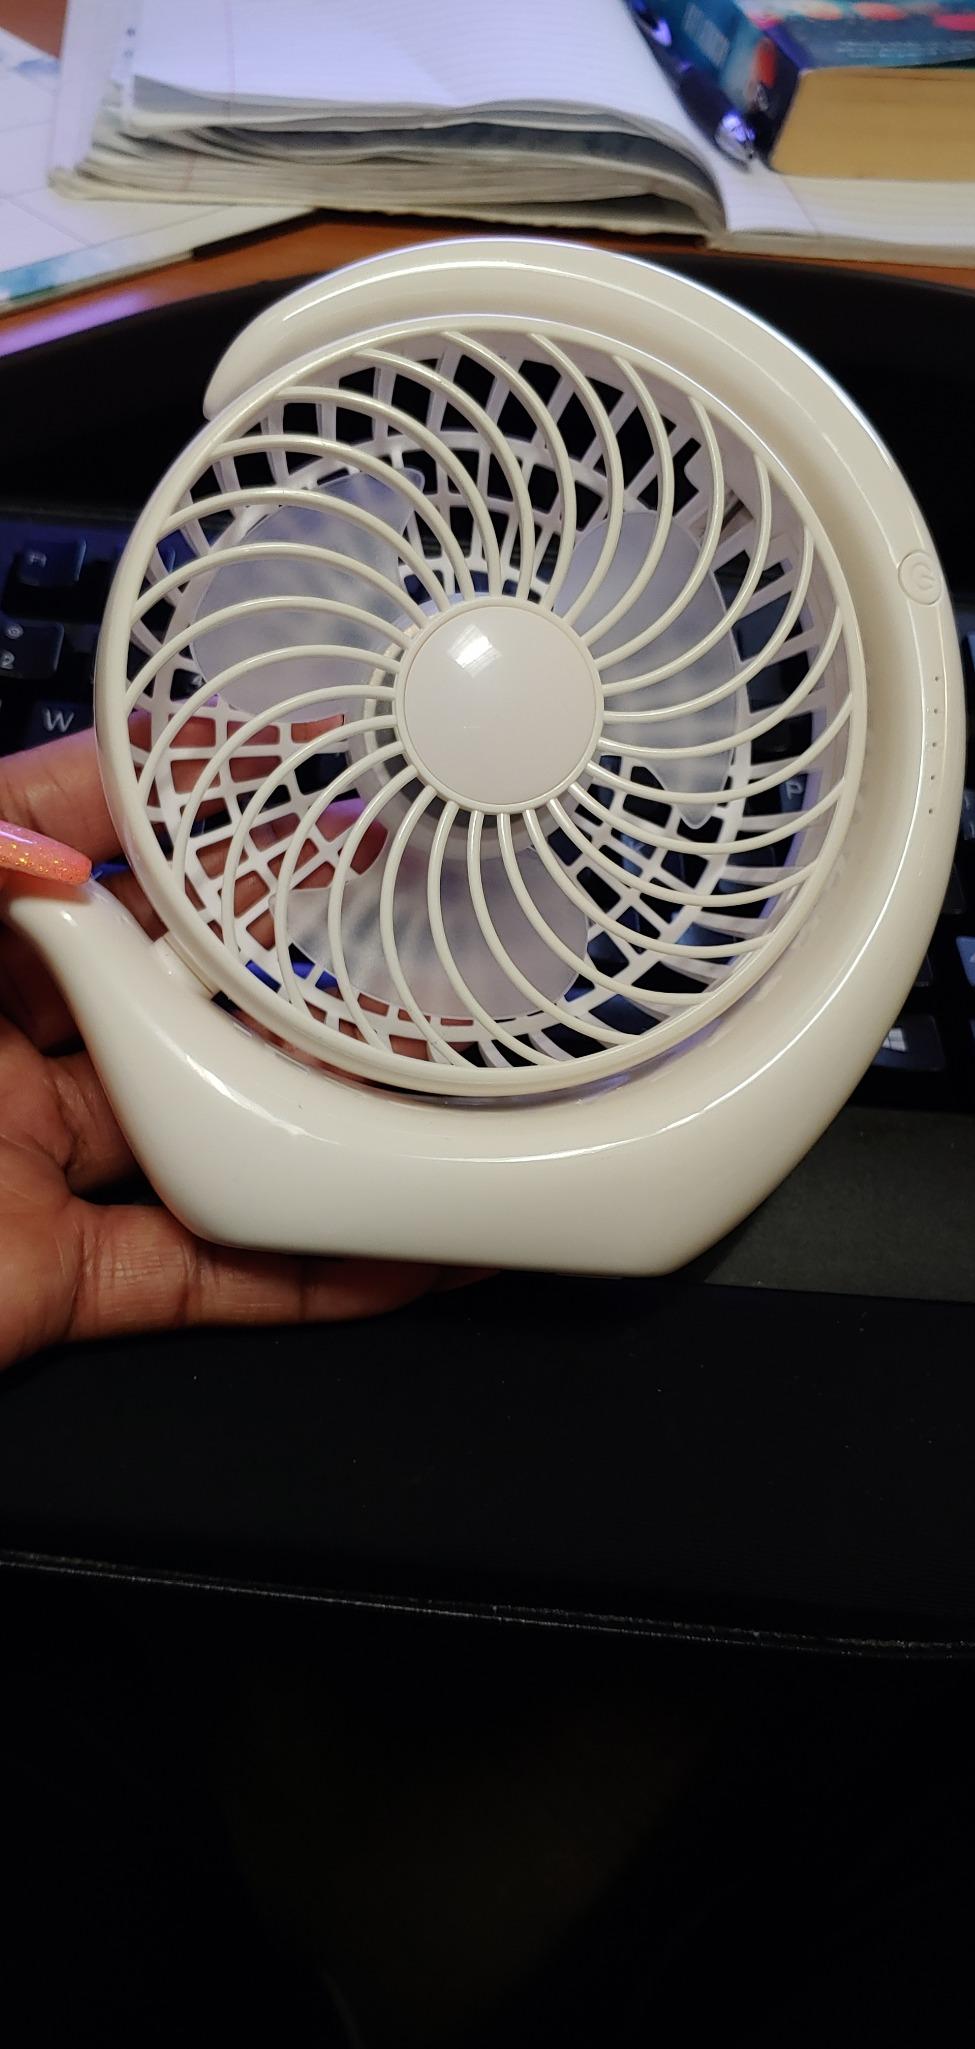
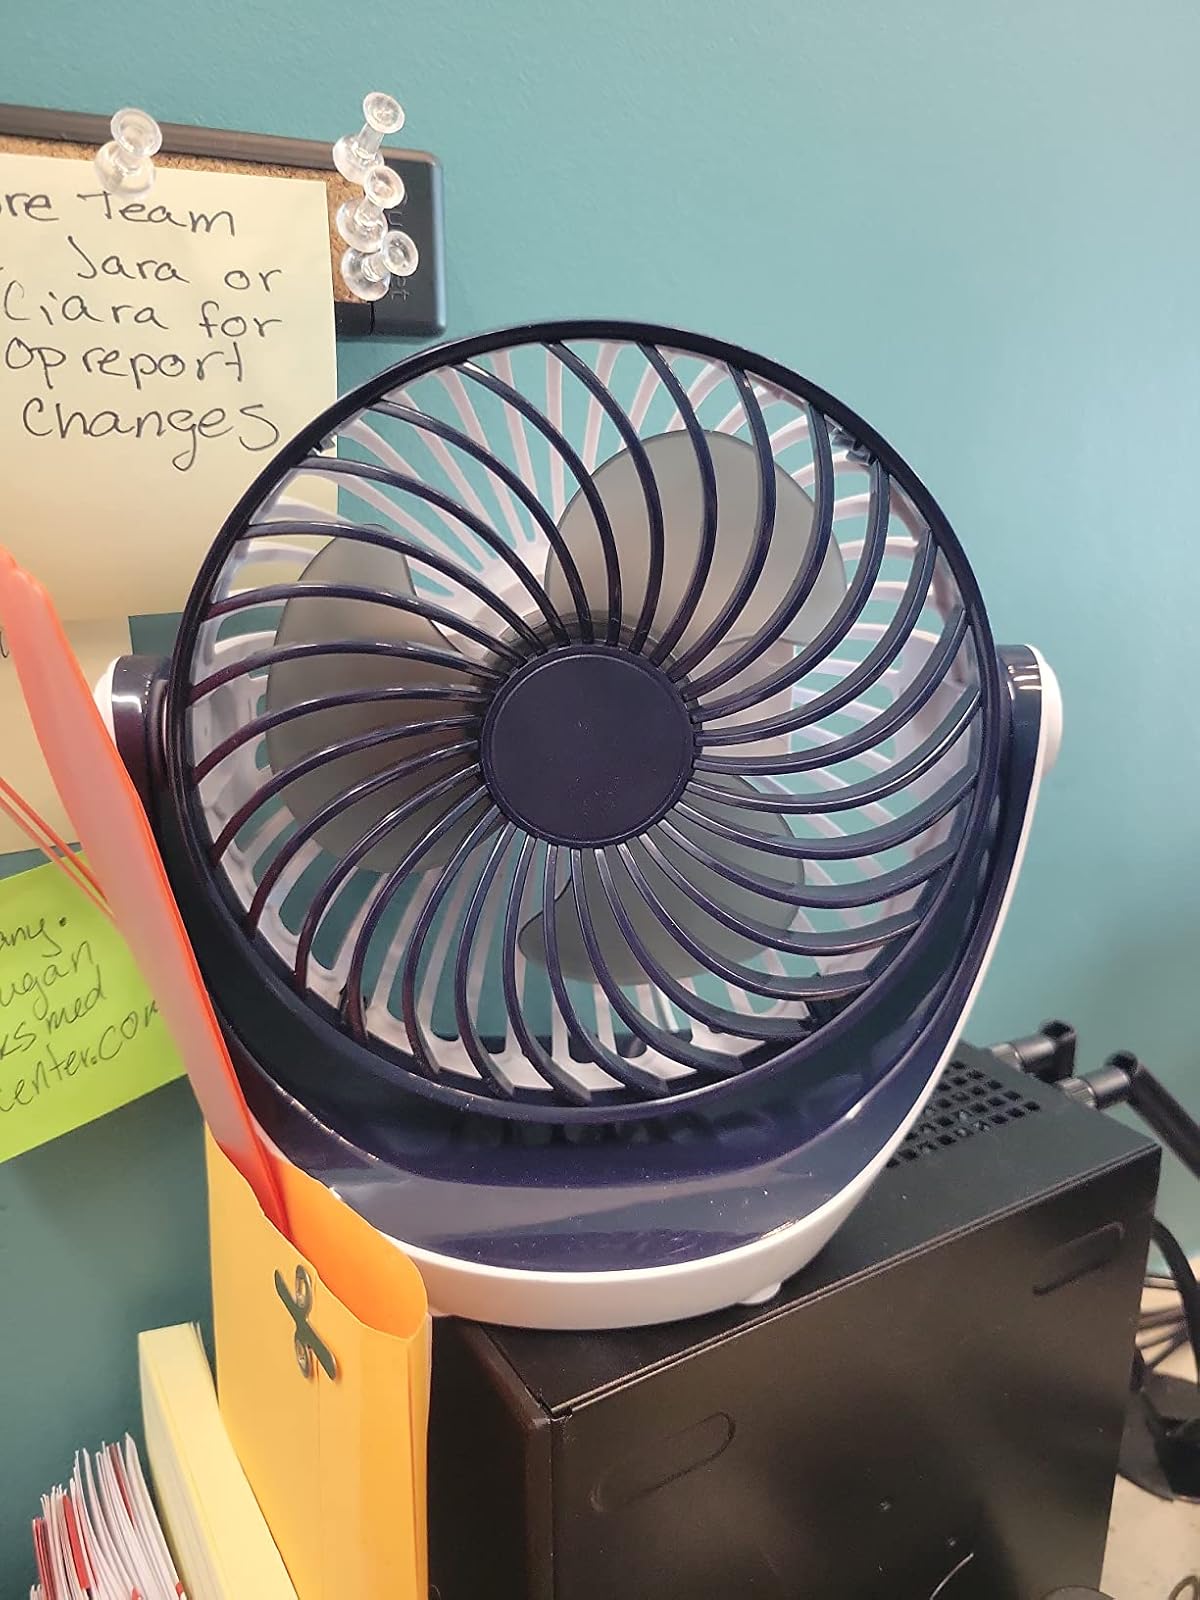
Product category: fan
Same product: no